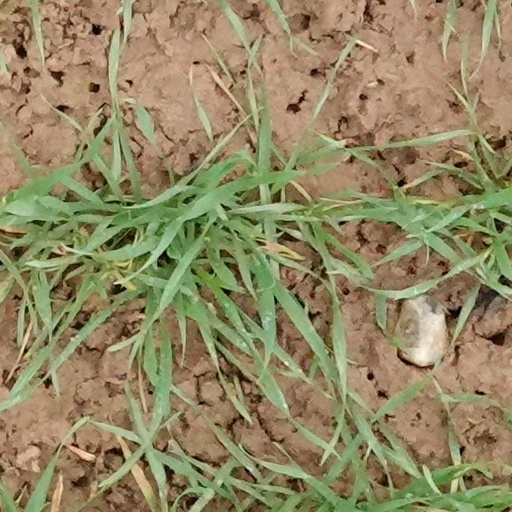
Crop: wheat